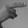
ASL letter: H